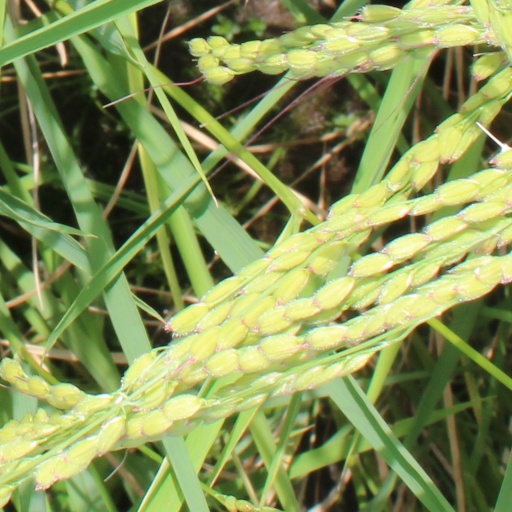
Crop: rice